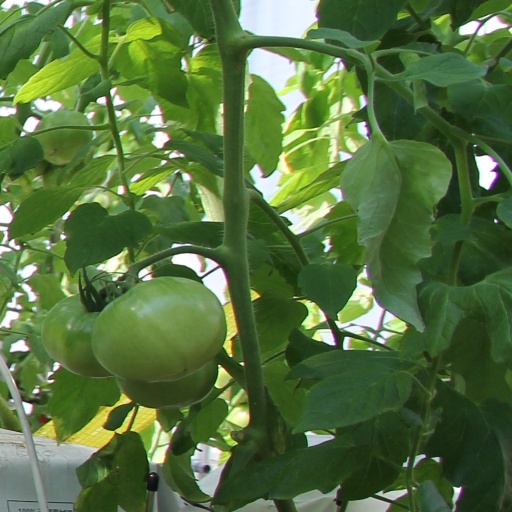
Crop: tomato